History of Ipswich Town F.C.

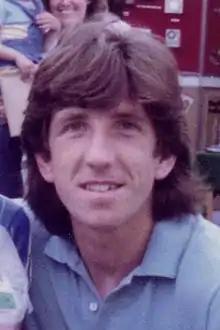
Paul Mariner, top scorer at Ipswich from 1977–78 to 1979–80

Bobby Robson's appointment followed a chance encounter with Ipswich director Murray Sangster while scouting at Portman Road for Chelsea manager Dave Sexton. Robson had some experience of management from his time at Fulham, although he had been sacked after failing to avoid relegation from the Second Division. Robson's sides finished 18th and 19th in his first two seasons at Ipswich, but he kept the team in the top division, before finding greater success. Robson led the club to fourth place in the First Division and success in the Texaco Cup, beating local rivals Norwich City 4–2, in the 1972–73 season.